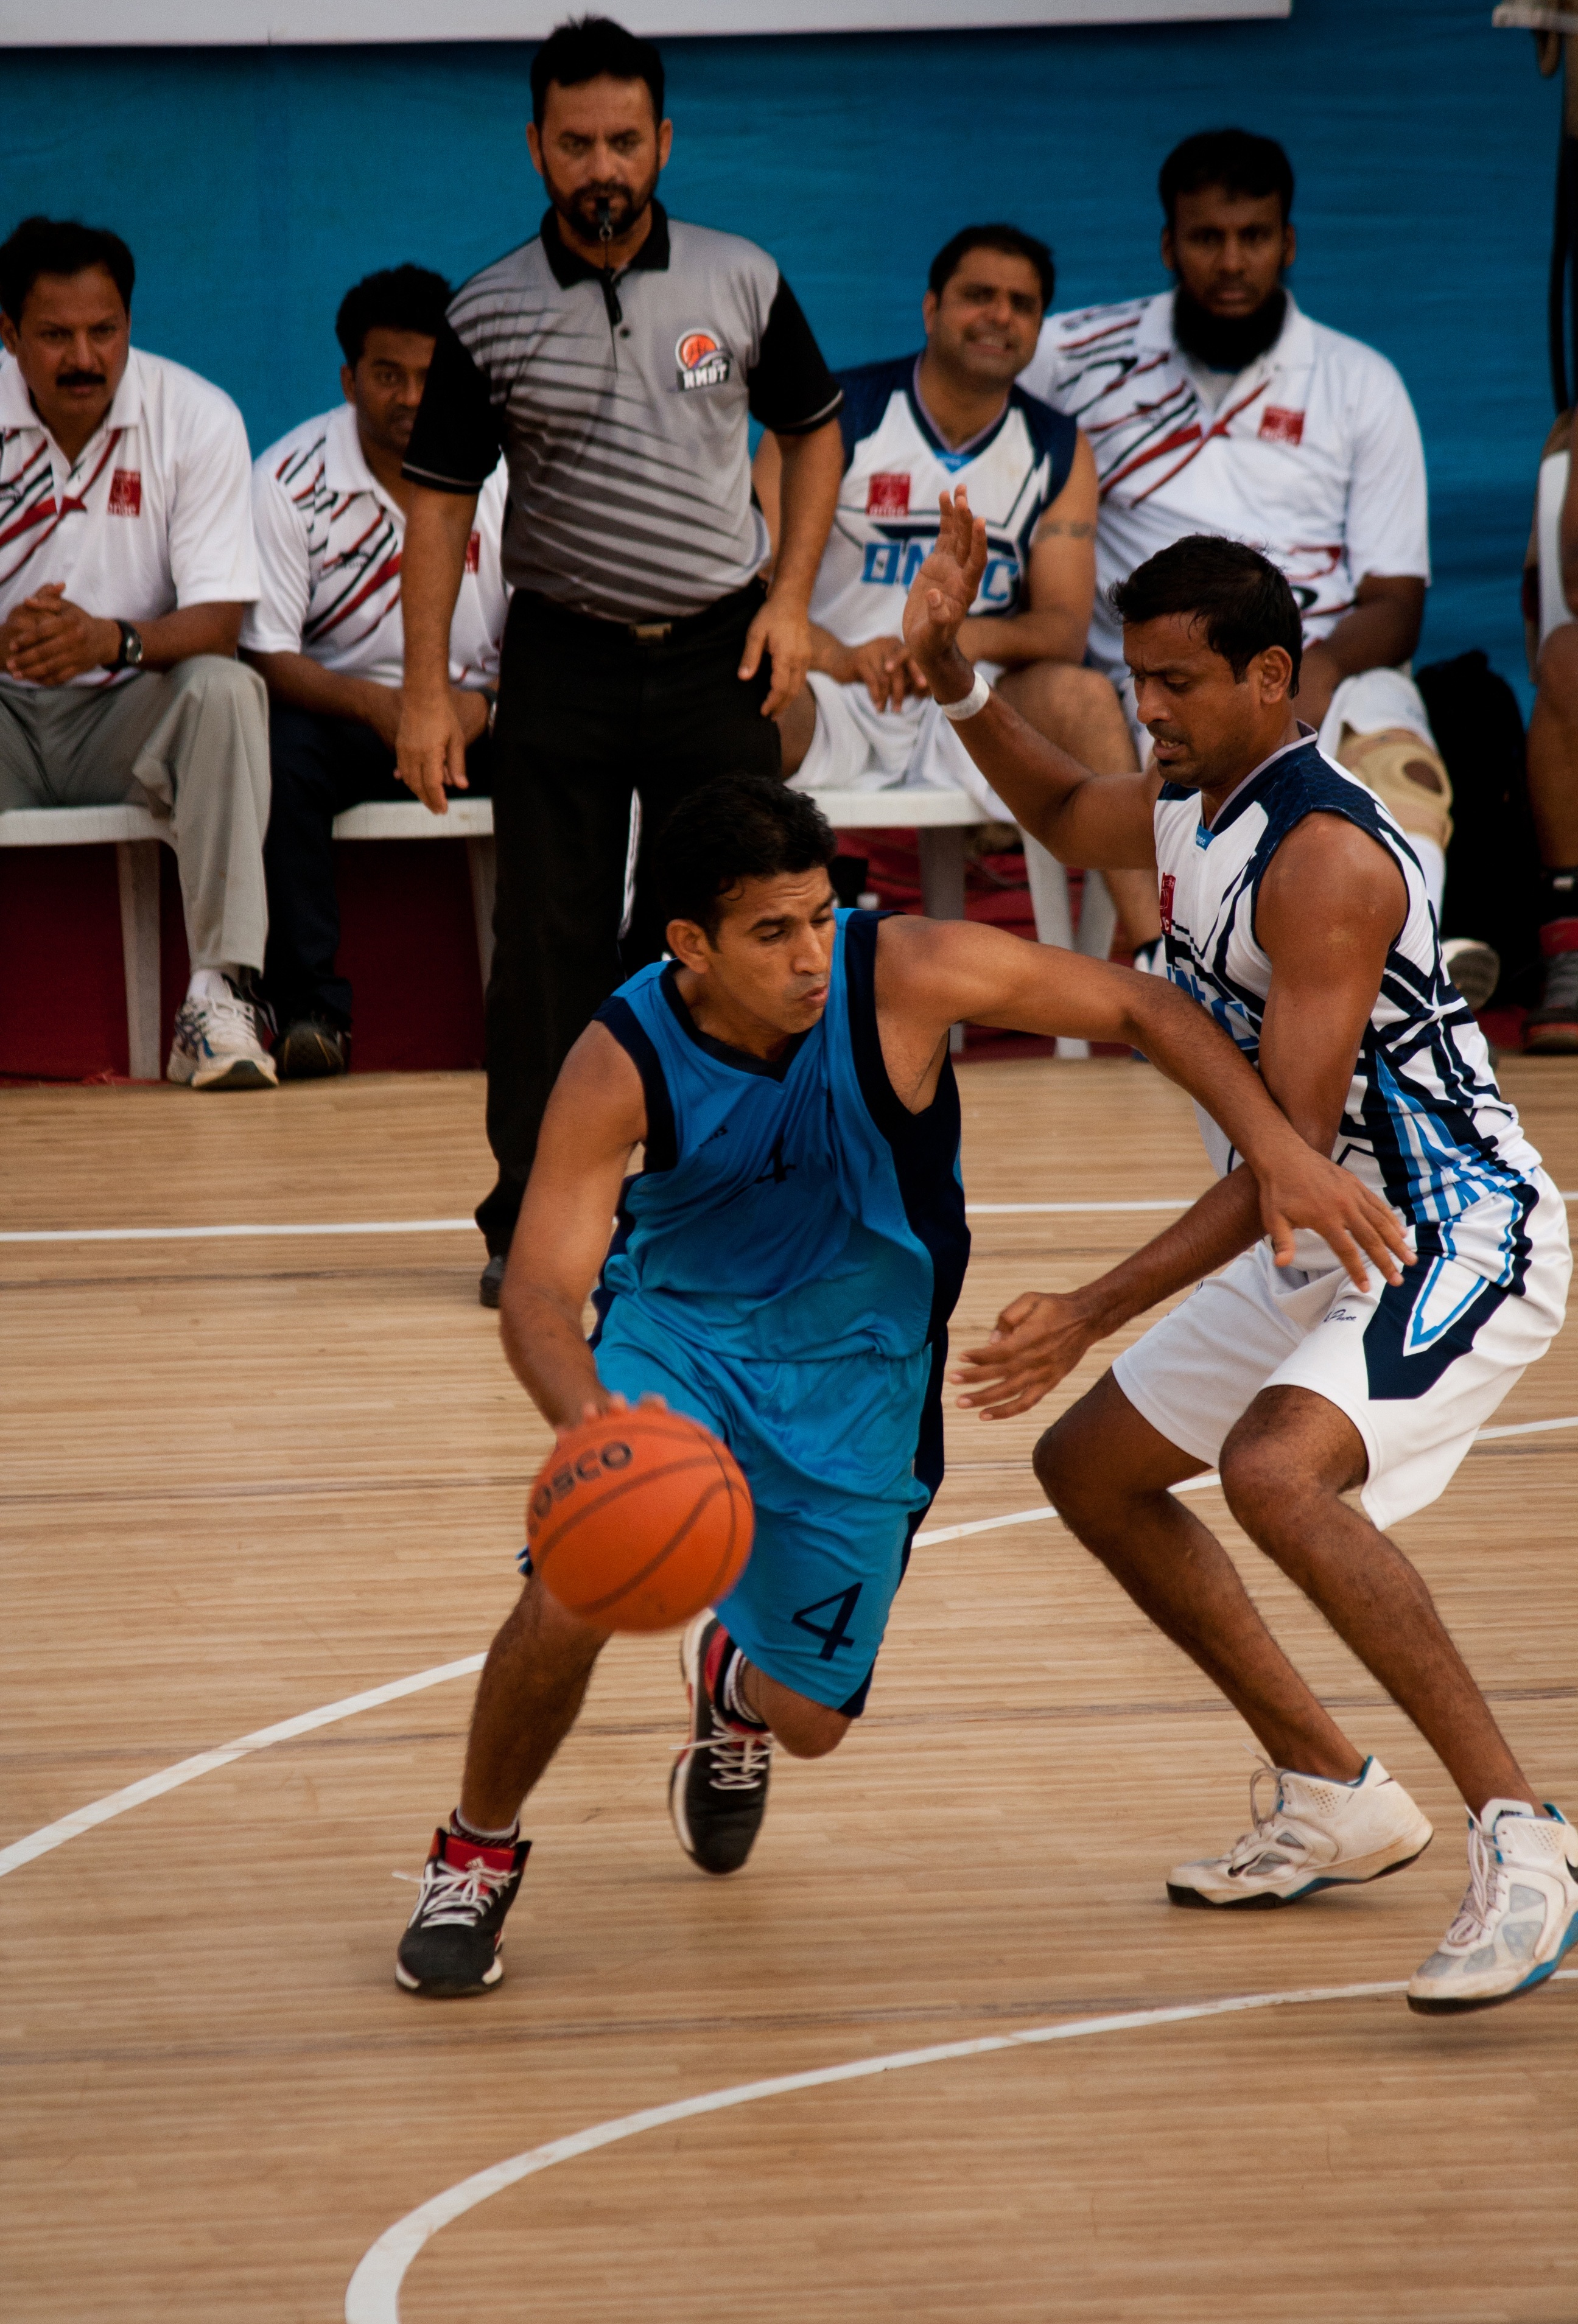
game, play, basketball, action, team, sports, ball, players, tournament, ball game, team sport, basketball player, competition event, basketball moves, bouncing basketball